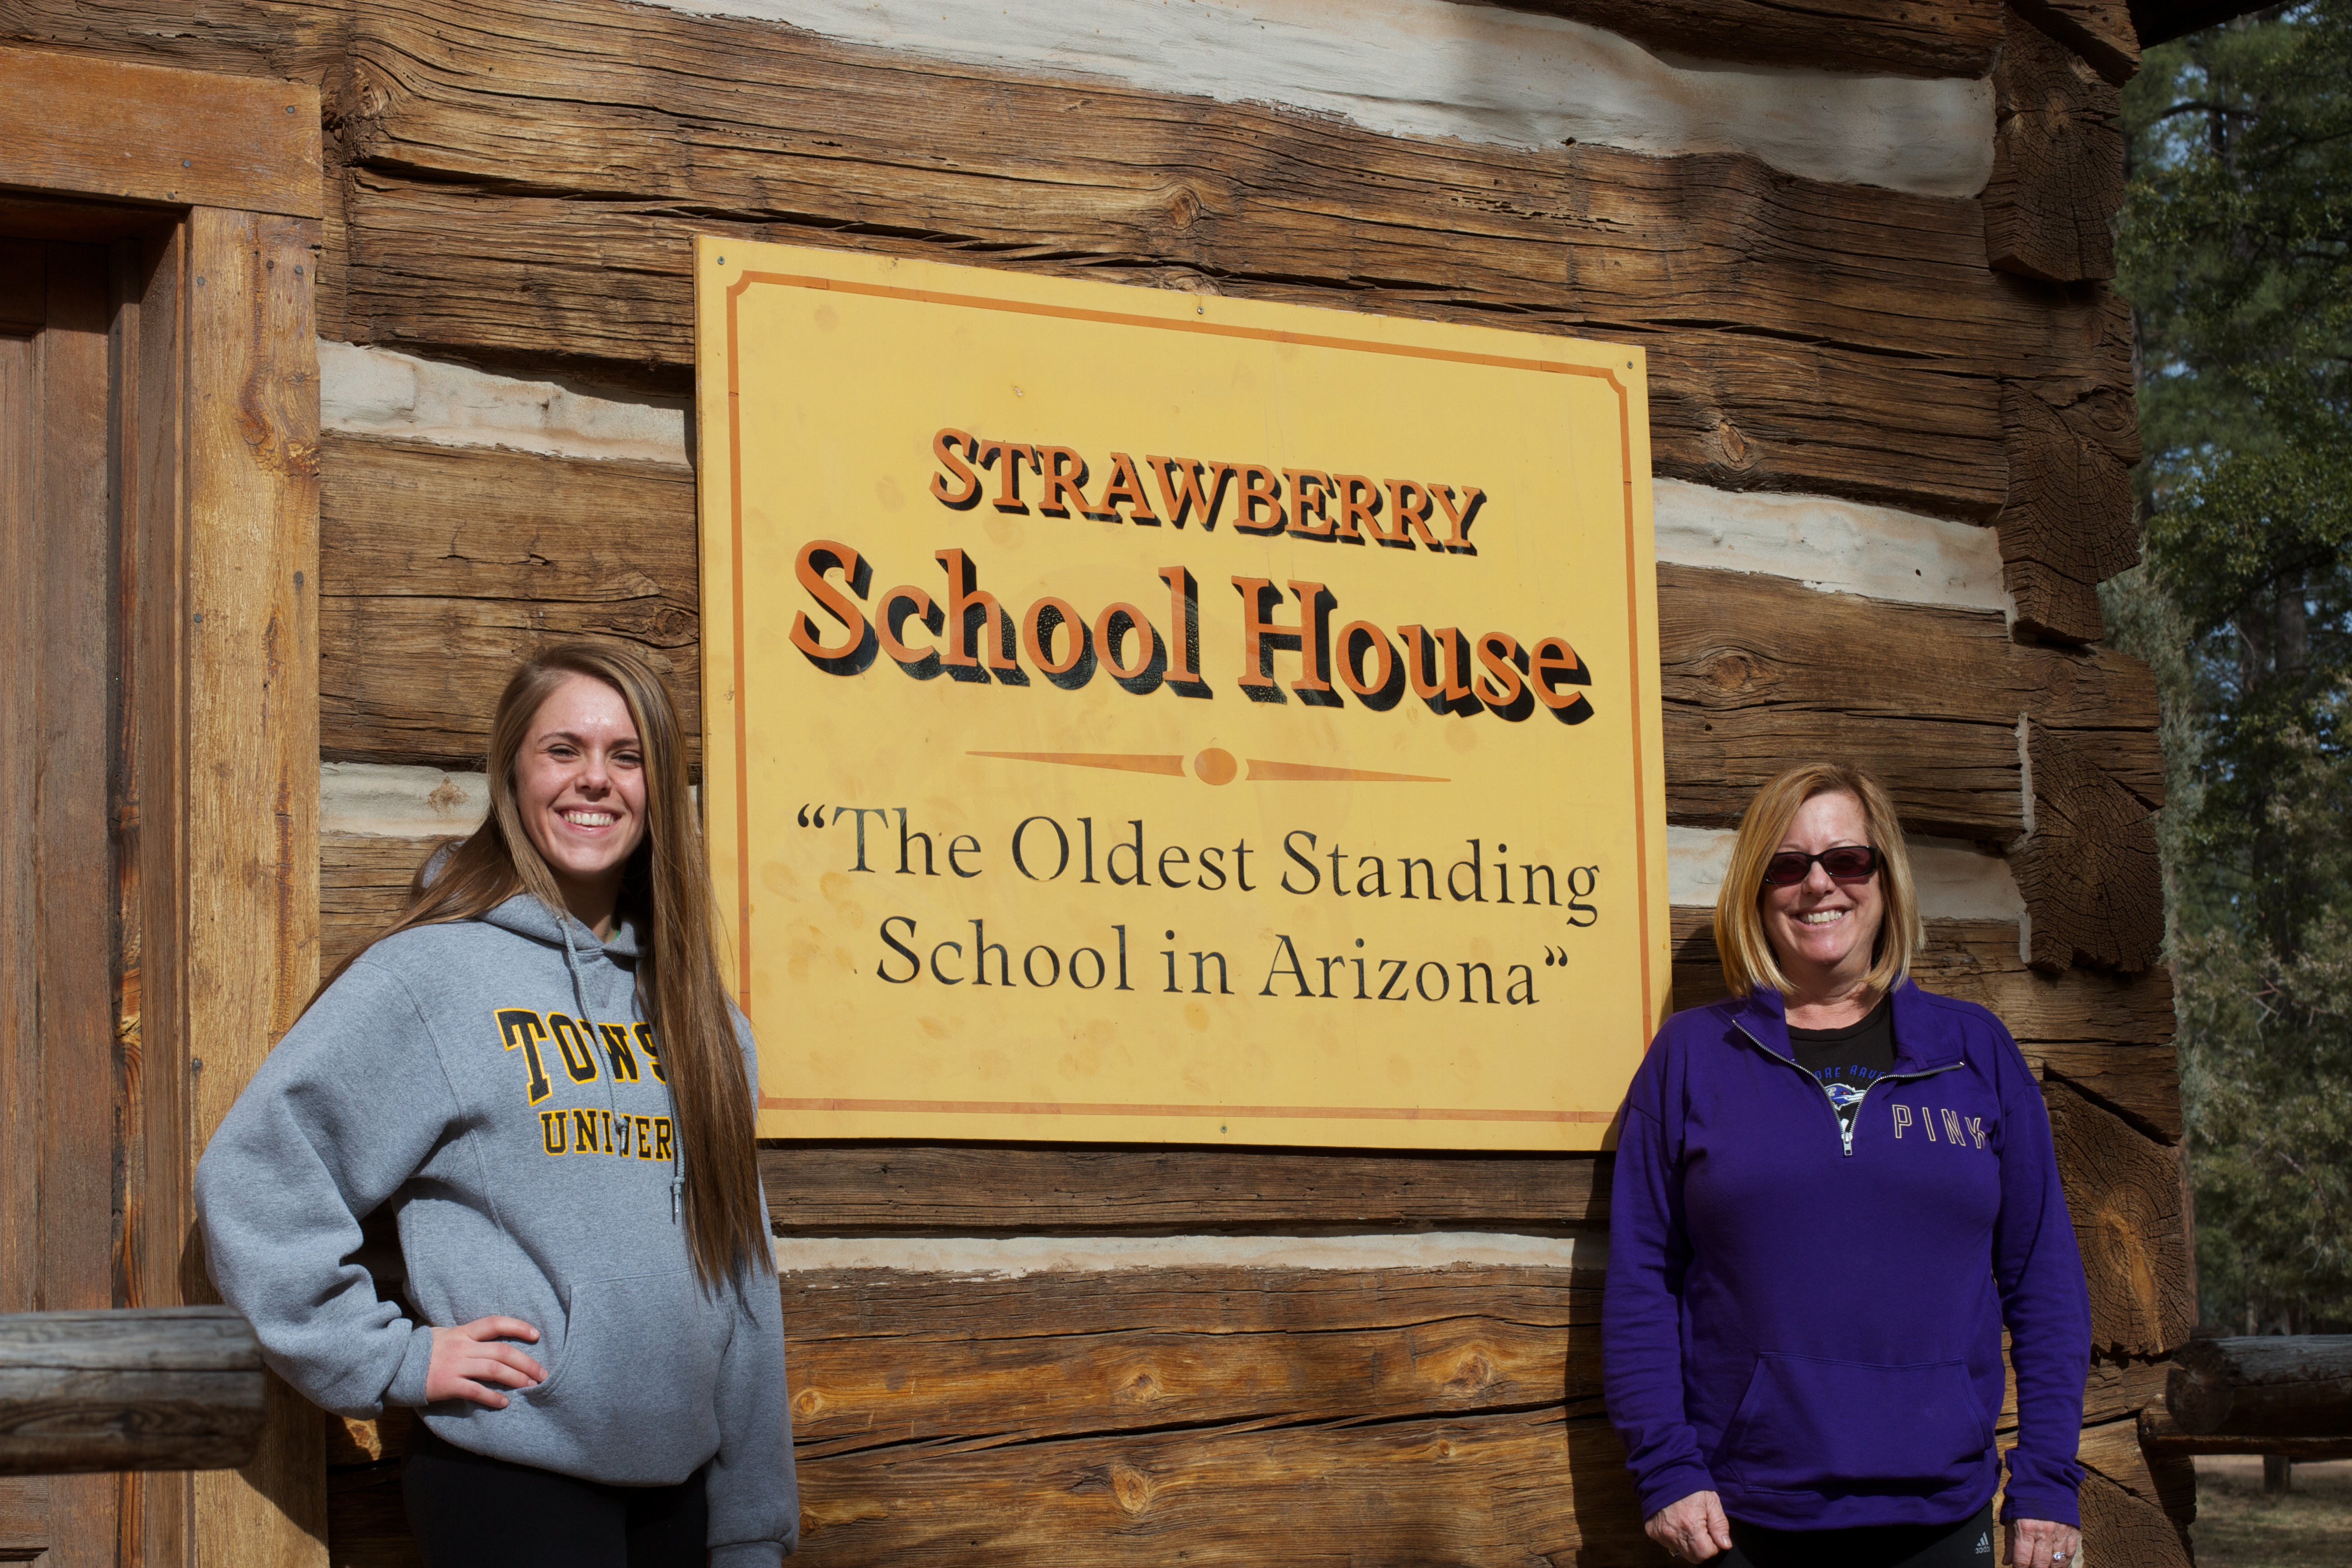
people, community, cool image